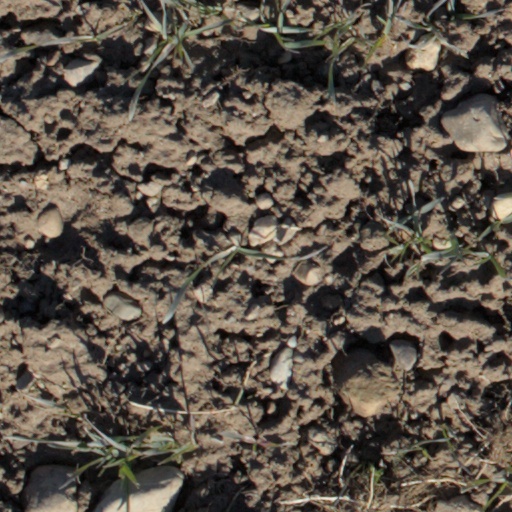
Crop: wheat